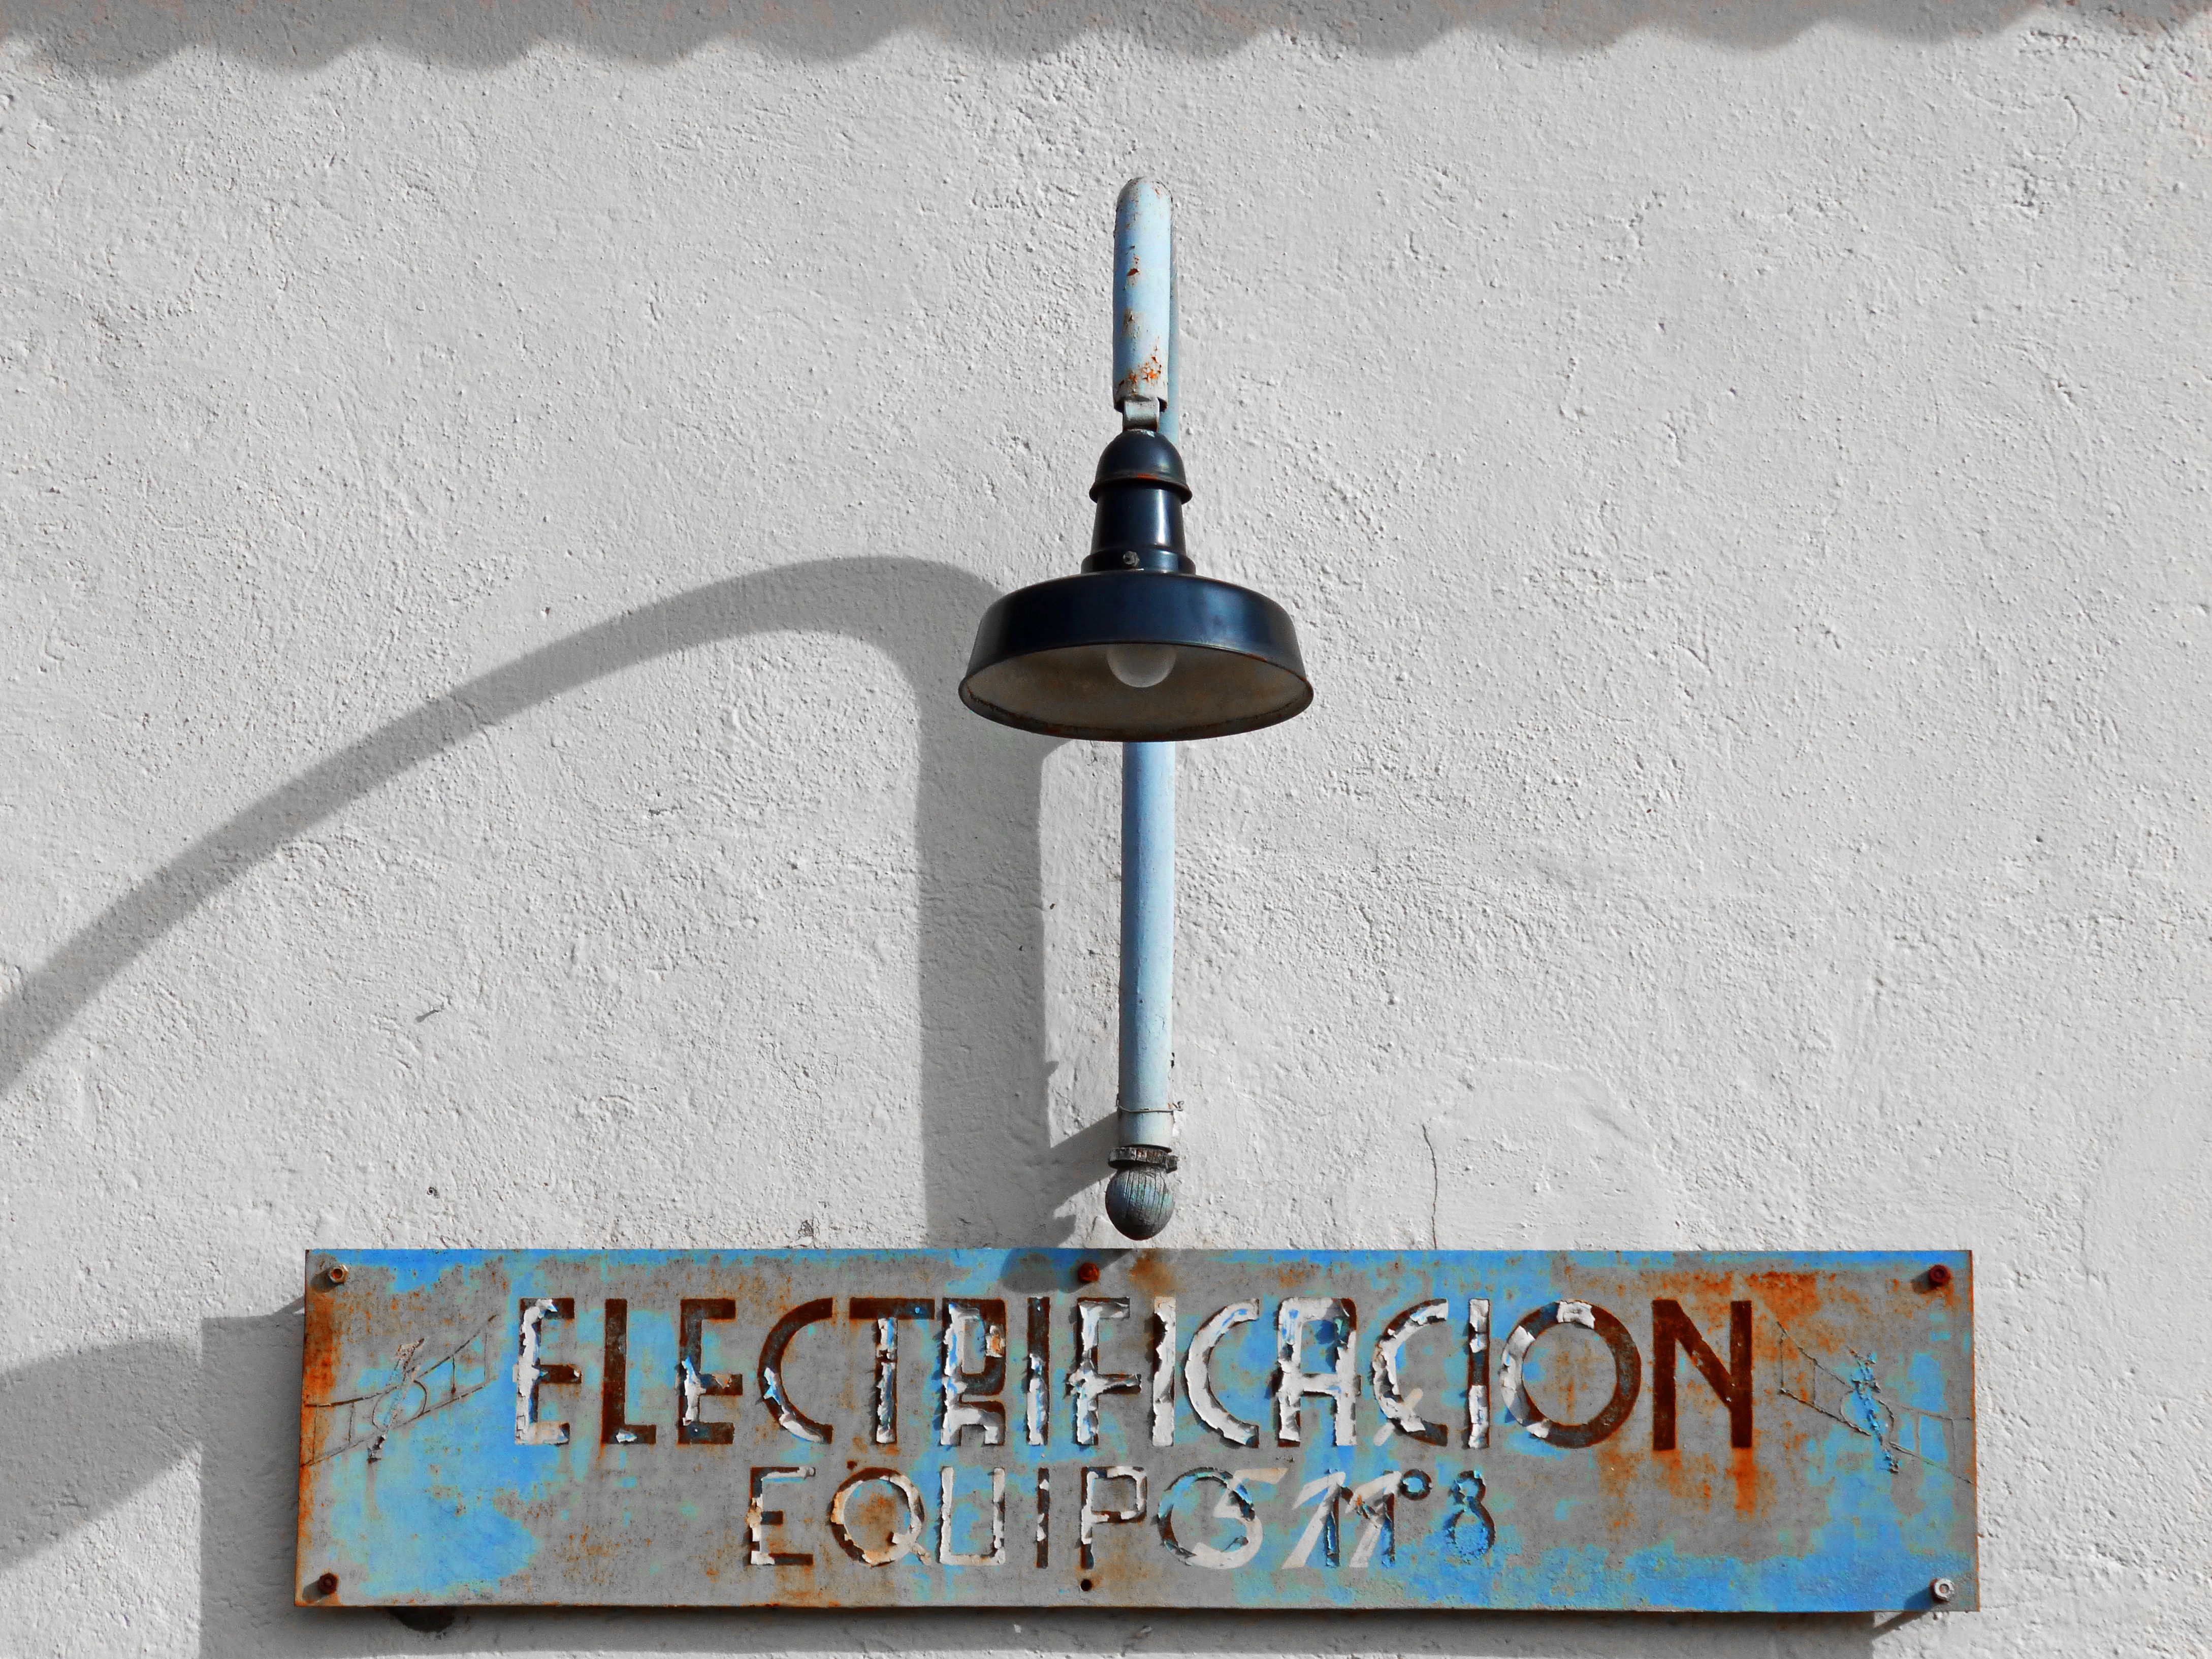
railway, old, lamp, lighting, rusty, light fixture, poster, iron, electrification